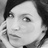
Emotion: neutral